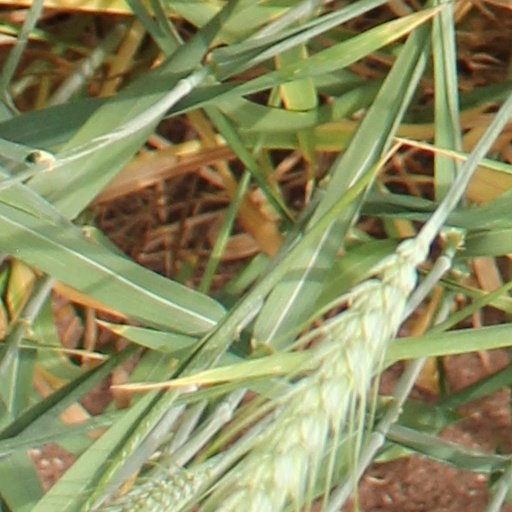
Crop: wheat